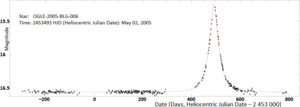
La microlentille gravitationnelle est un phénomène utilisé en astronomie pour détecter des corps célestes en utilisant l'effet de la lentille gravitationnelle. En général, cette dernière ne permet de détecter que des objets lumineux qui émettent beaucoup de lumière ou des objets étendus qui bloquent la lumière de fond. La microlentille permet d'étudier les objets qui n'émettent que peu ou pas de lumière.